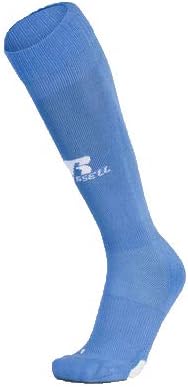
Russell Brand YOUTH All Sports Sock (2 Pair)
Category: AMAZON FASHION
Russell Athletic adult all sport sock is designed with the athlete in mind, allowing them to perform at their best during competition. It is made of moisture management properties and features a reinforced toe, arch support and mesh for ventilation. Each pair features left and right indicators, as each sock is specially constructed for the specific foot.
Features: Polyester,Spandex,Mesh,Nylon | Moisture Management | Arch & Ankle Support; Half Cushion | Reinforced Toe | Ergonomically Shaped for Left & Right Foot | 57% Olefin / 35% Polyester / 5% Nylon / 3% Spandex